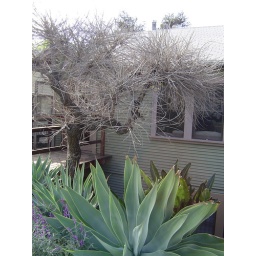
love their plants &amp;amp; trees around